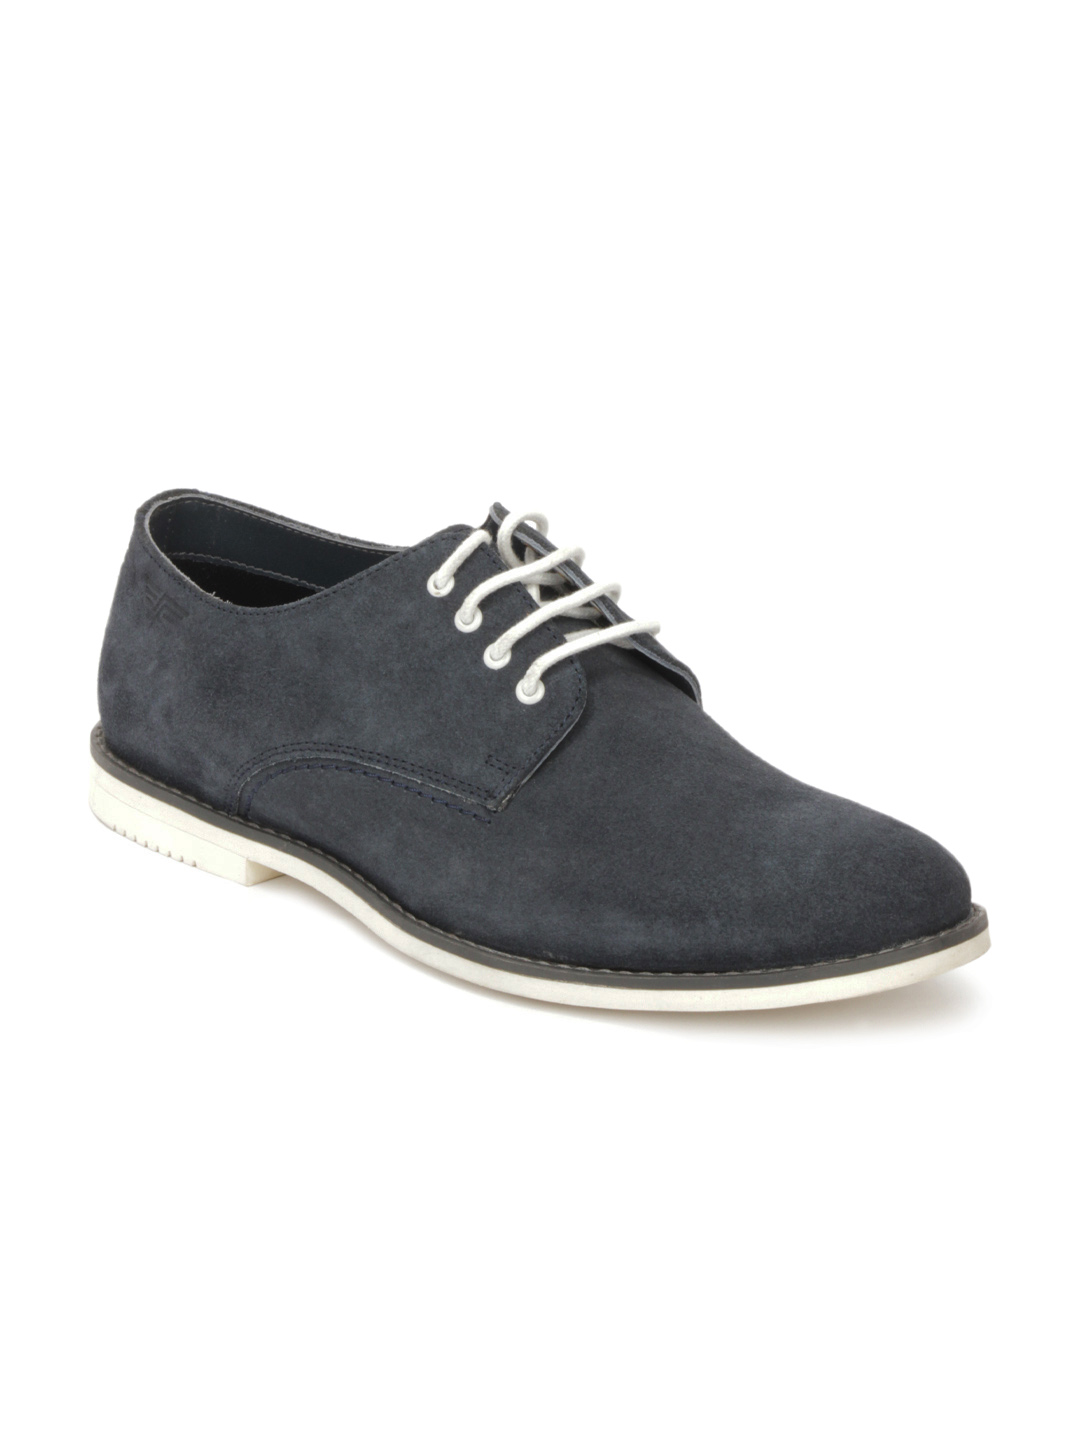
Red Tape Men Navy Blue Shoes
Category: Footwear / Shoes / Casual Shoes
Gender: Men
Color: Navy Blue
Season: Winter 2018
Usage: Casual